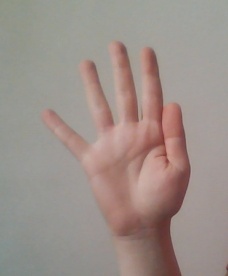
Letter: sheen